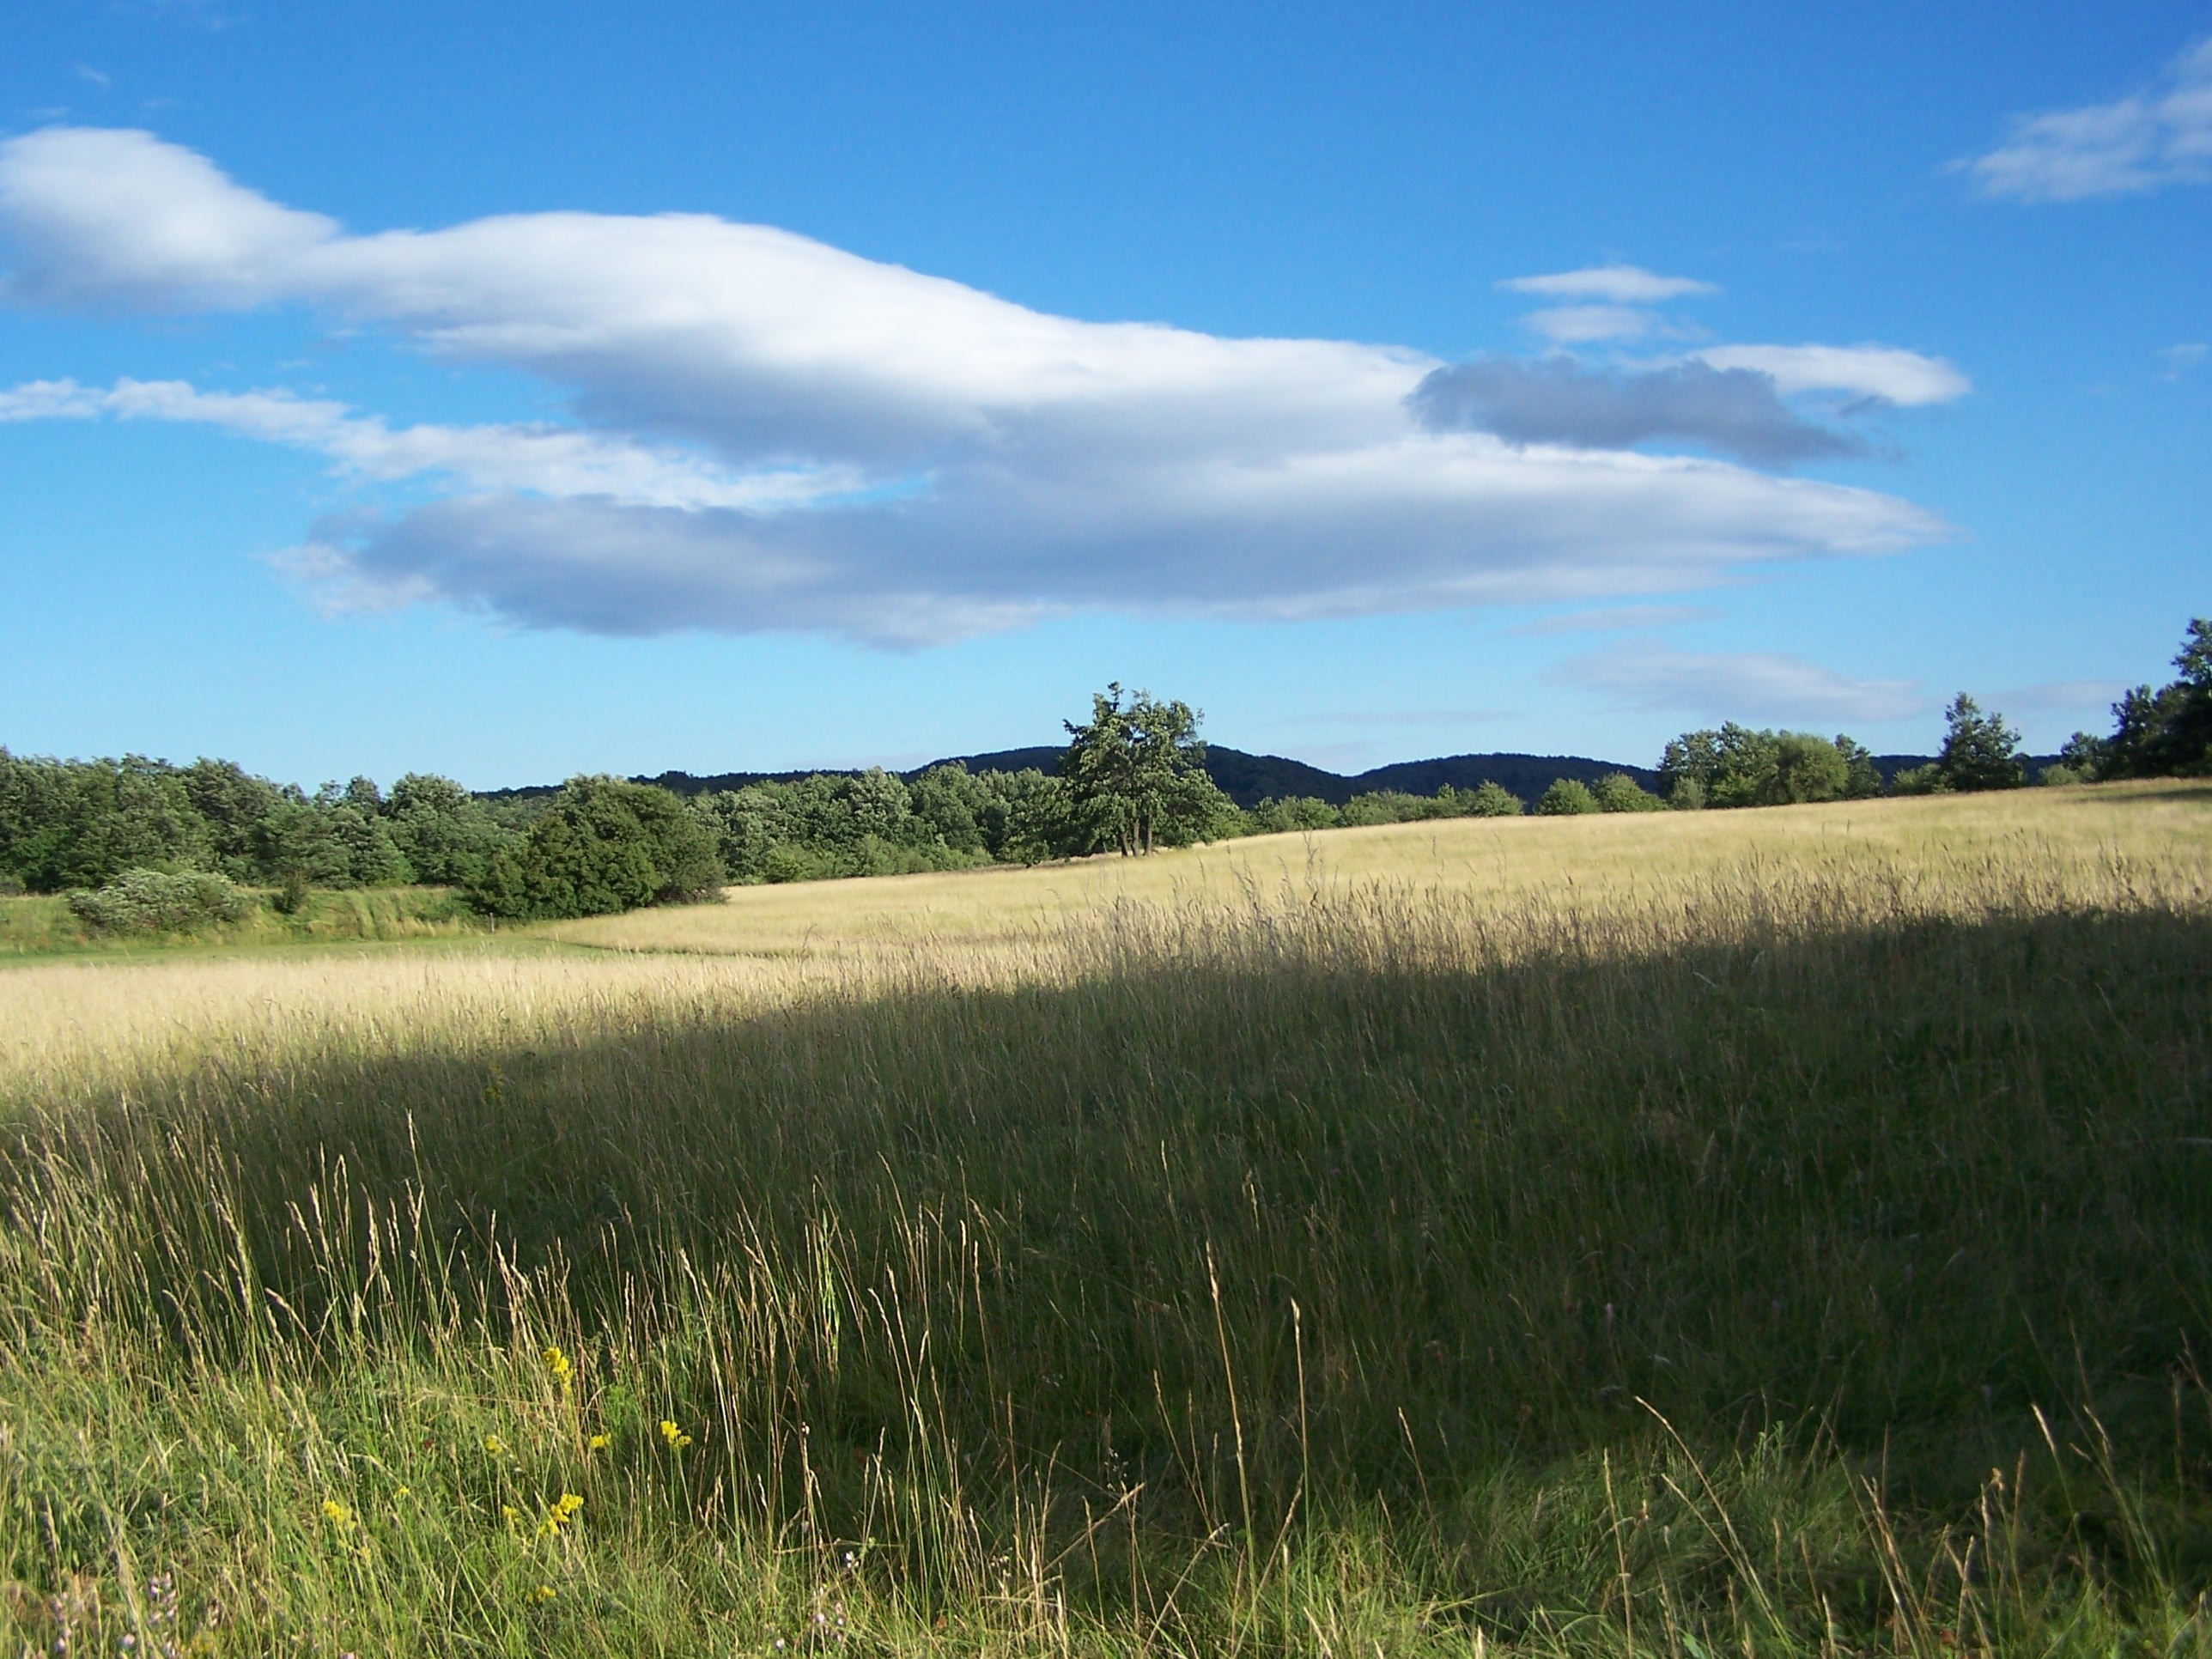
landscape, tree, nature, grass, horizon, marsh, wilderness, mountain, cloud, sky, field, farm, meadow, prairie, hill, pasture, ranch, blue, agriculture, savanna, plain, grassland, wetland, plateau, habitat, ecosystem, steppe, rural area, natural environment, geographical feature, grass family, land lot, visegr d